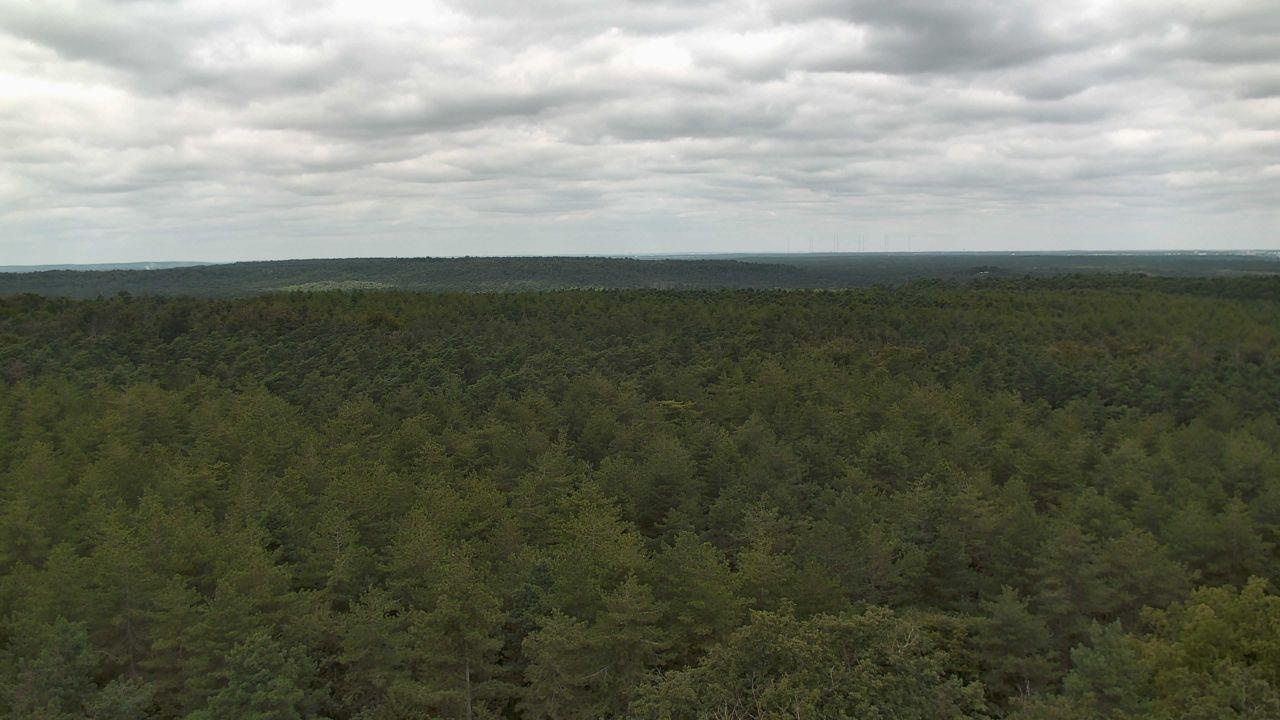
Fire: no
Smoke: yes